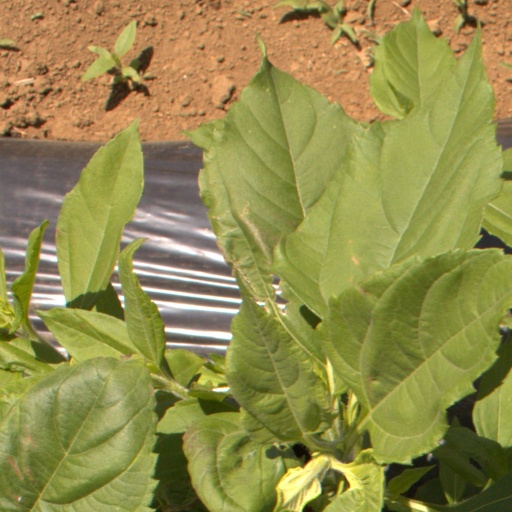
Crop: Jerusalem artichoke